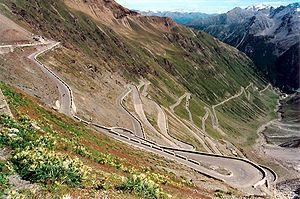
La Cima Coppi désigne le sommet ayant la plus haute altitude atteinte par le passage des coureurs cyclistes au cours d'un Tour d'Italie. Cette dénomination a été instituée en 1965, cinq ans après la mort du « Campionissimo » Fausto Coppi. De la même manière la Cima Pantani a été créée en 2004 pour honorer la mémoire de Marco Pantani.
Le Tour d'Italie, appelé aussi Giro, est une compétition cycliste par étapes qui a lieu principalement en Italie chaque année, et qui est considérée comme la deuxième en importance après le Tour de France. Elle est créée par le journal La Gazzetta dello Sport d'Eugenio Camillo Costamagna en 1909 et le journaliste Tullo Morgagni. Elle parcourt l'Italie et passe parfois par des pays étrangers tels que la Suisse ou les Pays-Bas récemment.
La Coupe des Alpes est un rallye automobile créé dans les années 1930, mais qui ne fut disputé de façon continue qu'à partir de 1946. La Coupe des Alpes acquit ses lettres de noblesse en 1950 en devenant une grande épreuve internationale. Longue de 3 000 à 4 000 km, elle traversait les Alpes de la France à l'Allemagne, par l'Italie, la Suisse, l'ex-Yougoslavie et l'Autriche. Elle fut longtemps considérée comme l'épreuve la plus sélective du championnat d'Europe des rallyes. Les difficultés croissantes pour organiser des courses sur route ouverte amenèrent sa disparition en 1971.
La Corsa allo Stelvio est une compétition automobile italienne disputée avant-guerre le plus souvent à la fin du mois d'août, dans la province autonome de Bolzano non loin de Merano, dans la région du Trentin-Haut-Adige, au nord-est de l'Italie, dans le massif de l'Ortles.